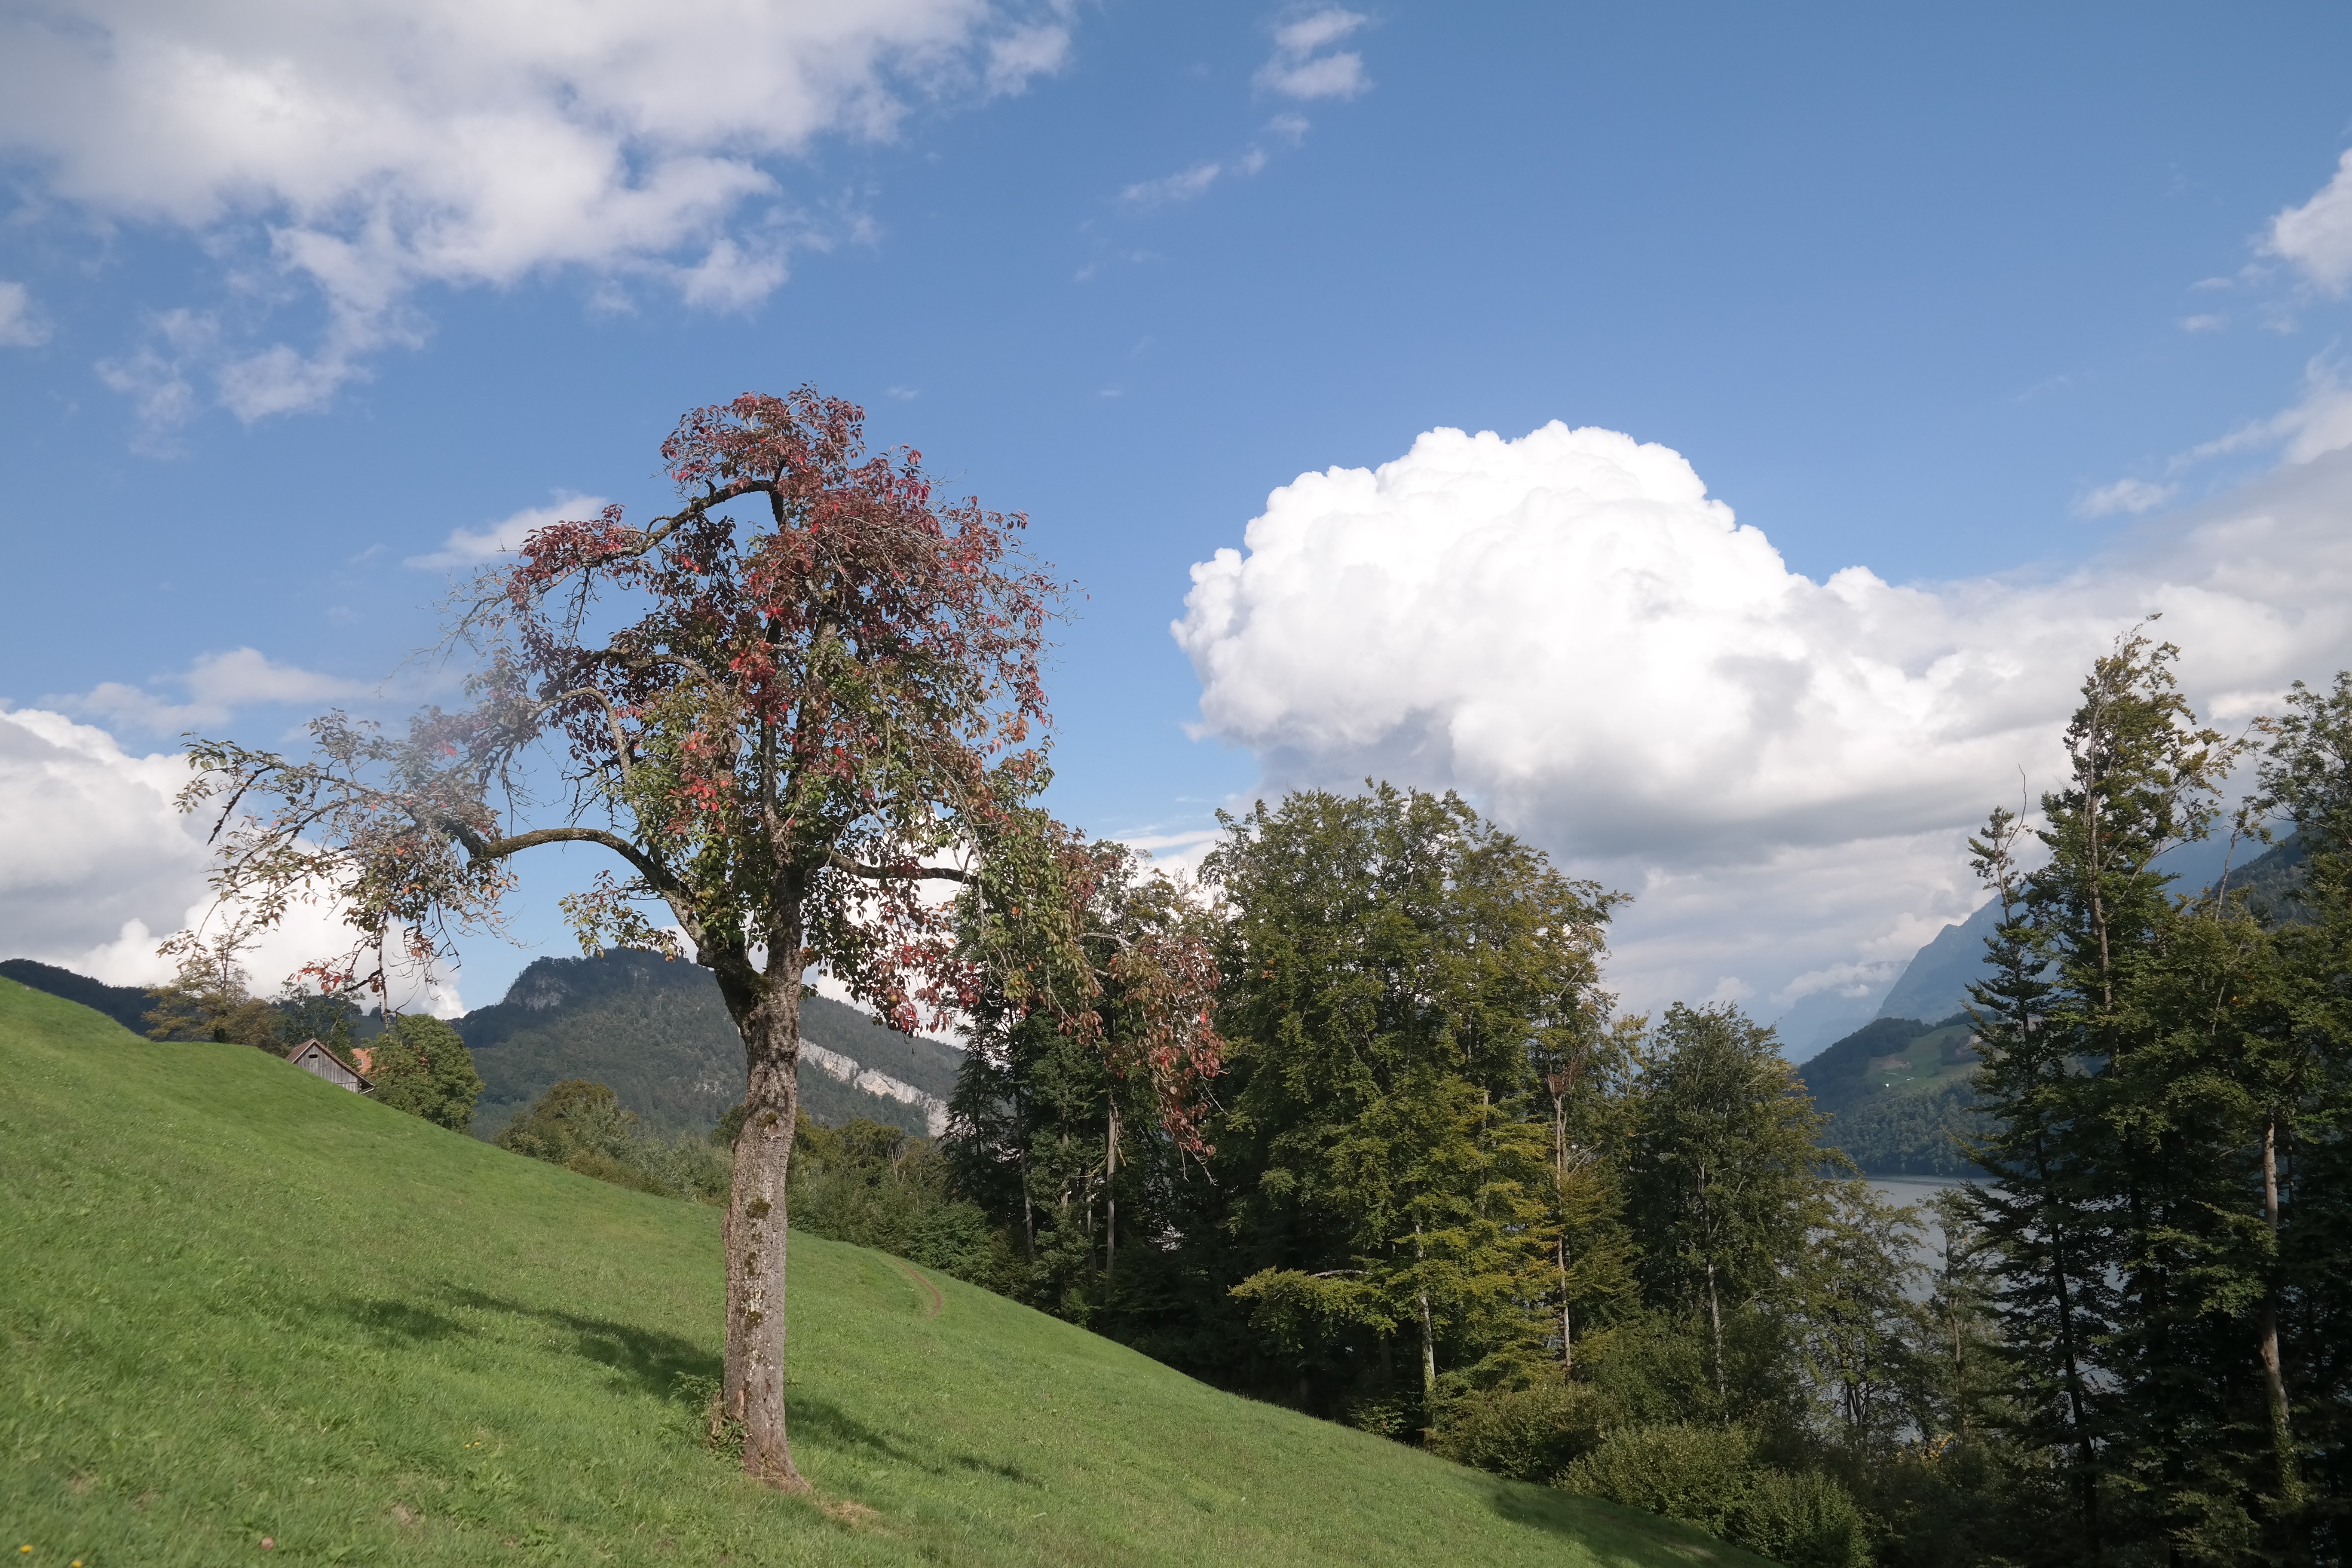
landscape, tree, nature, grass, wilderness, mountain, cloud, plant, sky, meadow, hill, flower, valley, mountain range, autumn, ridge, alps, plateau, ecosystem, rural area, woody plant, mountainous landforms